The Diverting History of John Gilpin

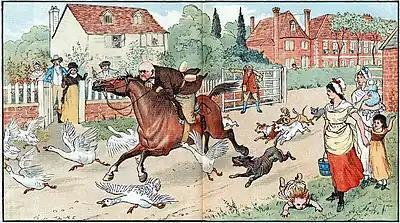
1878 illustration by Randolph Caldecott

The Diverting History of John Gilpin Shewing how he went Farther than he intended, and came safe Home again is a comic ballad by William Cowper written in 1782. The ballad concerns a draper called John Gilpin who rides a runaway horse. Cowper heard the story from Lady Anna Austen at a time of severe depression, and it cheered him up so much that he put it into verse.